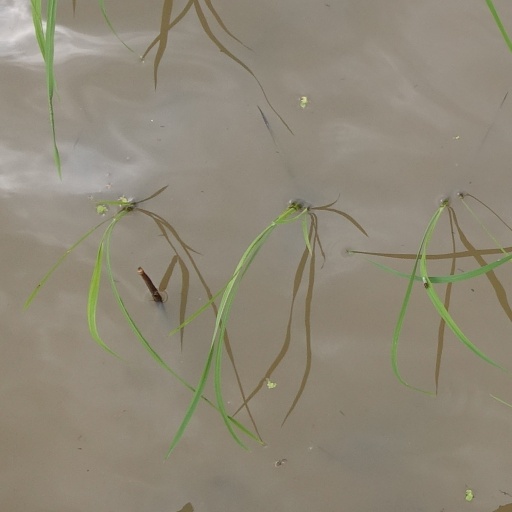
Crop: rice